History of Manchester United F.C. (1986–2013)

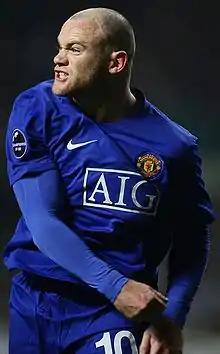
Wayne Rooney

At the expense of their presence in the 1999–2000 FA Cup, Manchester United competed in the inaugural FIFA Club World Championship, but failed to make it past the group stage. However, the team won 16 of their remaining 20 Premier League games to win the title with an 18-point margin over runners-up Arsenal, losing just three games all season. A new threat was emerging from David O'Leary's promising young Leeds United side, who finished third in the league that season and had finished fourth a year earlier, but financial problems later overtook the club and they gradually slipped out of contention for the leading honours, finally being relegated in 2004.